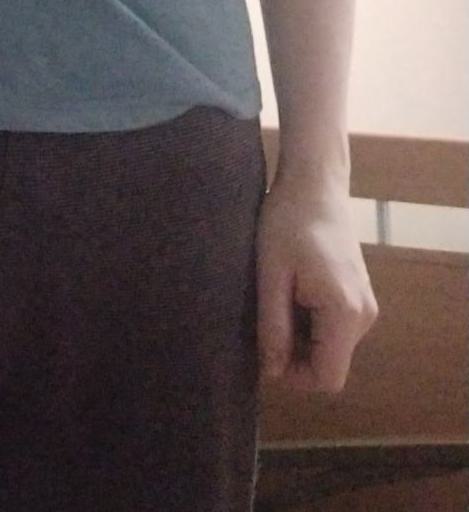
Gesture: no_gesture